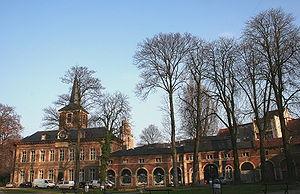
Forest (Belgique), aile nord de l’ancienne Abbaye (XII-XVIIIe siècle).
L'abbaye de Forest fut fondée en 1106, au bord d’un ruisseau, à 5 km au sud de la ville de Bruxelles. Durant un siècle, la communauté a habité le prieuré en demeurant sous l’autorité de l’abbé d’Afflighem. En 1239, la première abbesse de Forest fut élue. Dames et jeunes filles des meilleures familles de l’aristocratie et de la haute bourgeoisie se joignaient à la communauté, qui bénéficiait donc de donations et de dots permettant de faire des acquisitions. L’abbaye bénédictine fonctionnait alors comme une petite ville en autarcie.
Le BRASS est le centre culturel de Forest, commune du Sud-Ouest de la région de Bruxelles-Capitale. Le BRASS a ouvert ses portes en 2008 dans un des bâtiments de l'ancienne Brasserie Wielemans-Ceuppens situé au 364 de l'avenue Van Volxem, témoin de l'architecture industrielle bruxelloise du XXe siècle. Il propose aujourd'hui une programmation d'évènements culturels : concerts, spectacles, expositions, festivals, ateliers, rencontres, foires du livre, et initiatives citoyennes.
Cet article présente la liste des prieurés en Belgique. Pour mémoire, un prieuré a une vocation monastique et est placé sous l'autorité d'un prieur. Il est le plus souvent subordonné à une abbaye plus importante. La présente liste, par ordre alphabétique, comprend tous les prieurés de Belgique, passés ou toujours en activité, indépendants comme dépendants d'une abbaye. Elle indique, en outre, pour chaque édifice religieux, sur trois ou quatre lignes, sa localisation, la date et l'origine de sa fondation, son ordre religieux de rattachement et la situation actuelle de l'édifice.
La liste des monastères en Belgique a pour but de recenser, sur le territoire de la Belgique, tous les monastères, c'est-à-dire ceux qui correspondent à des chartreuses, des abbayes ou des prieurés, mais aussi ceux qui le sont au sens strict. Il est précisé à chaque fois :